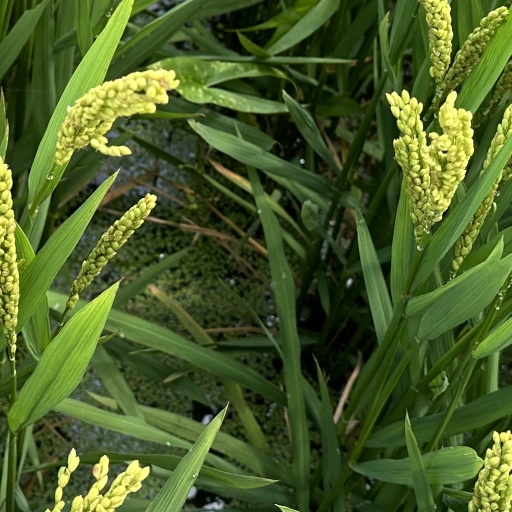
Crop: rice